GWR 3000 Class

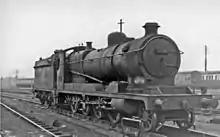
No. 3040 at Oxford Locomotive Depot 22 February 1953

Forty-six of the RODs entered British Railways service in 1948. Five locomotives (numbers 3011, 3015, 3024, 3036 and 3041) were still in service in 1957 and of these, nos. 3036/41 were withdrawn in March 1958, the others in October the same year. None of the GWR RODs has survived to preservation.